Paing Takhon

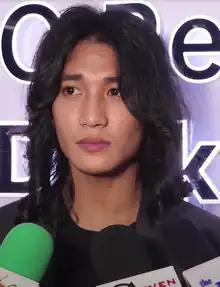
Paing Takhon in 2019

Paing Takhon (born 17 September 1996) is a Burmese model, actor, and singer. He began his entertainment career in 2014 as a runway model. He is also one of the few Burmese celebrities with an international profile, given the country only began opening up to the outside world over the last decade.